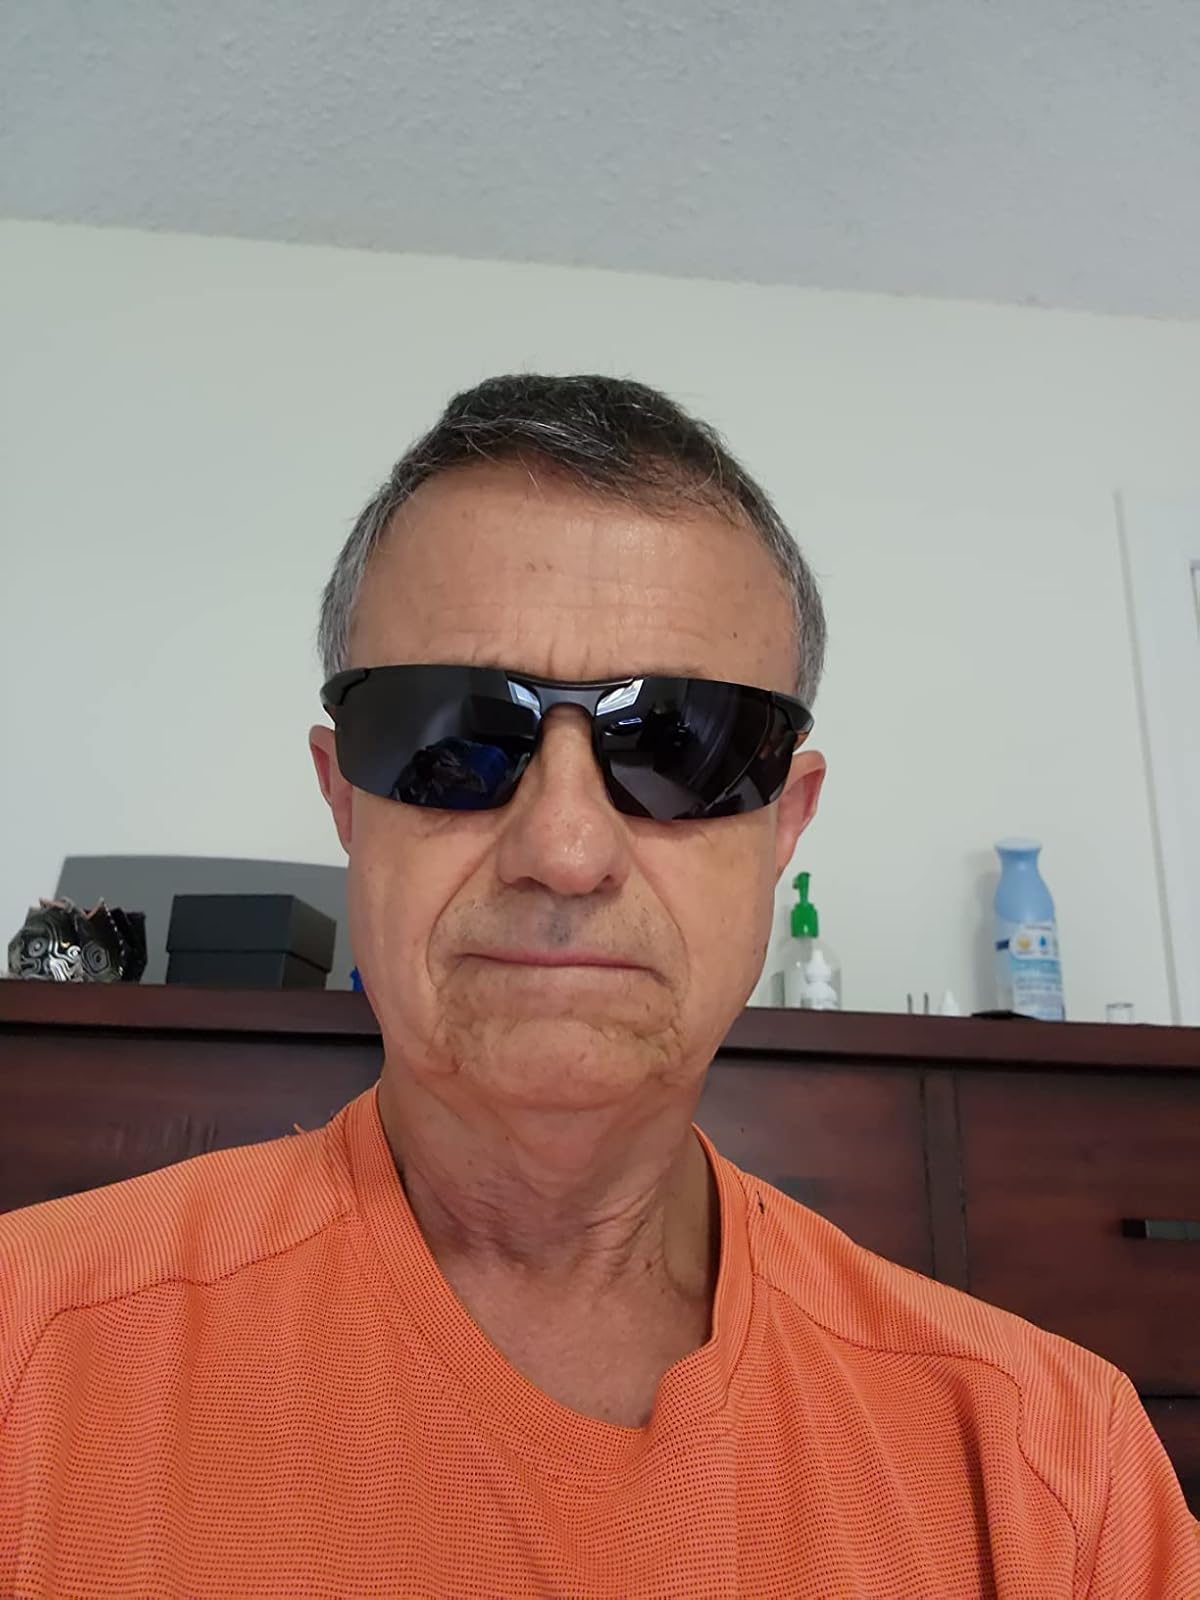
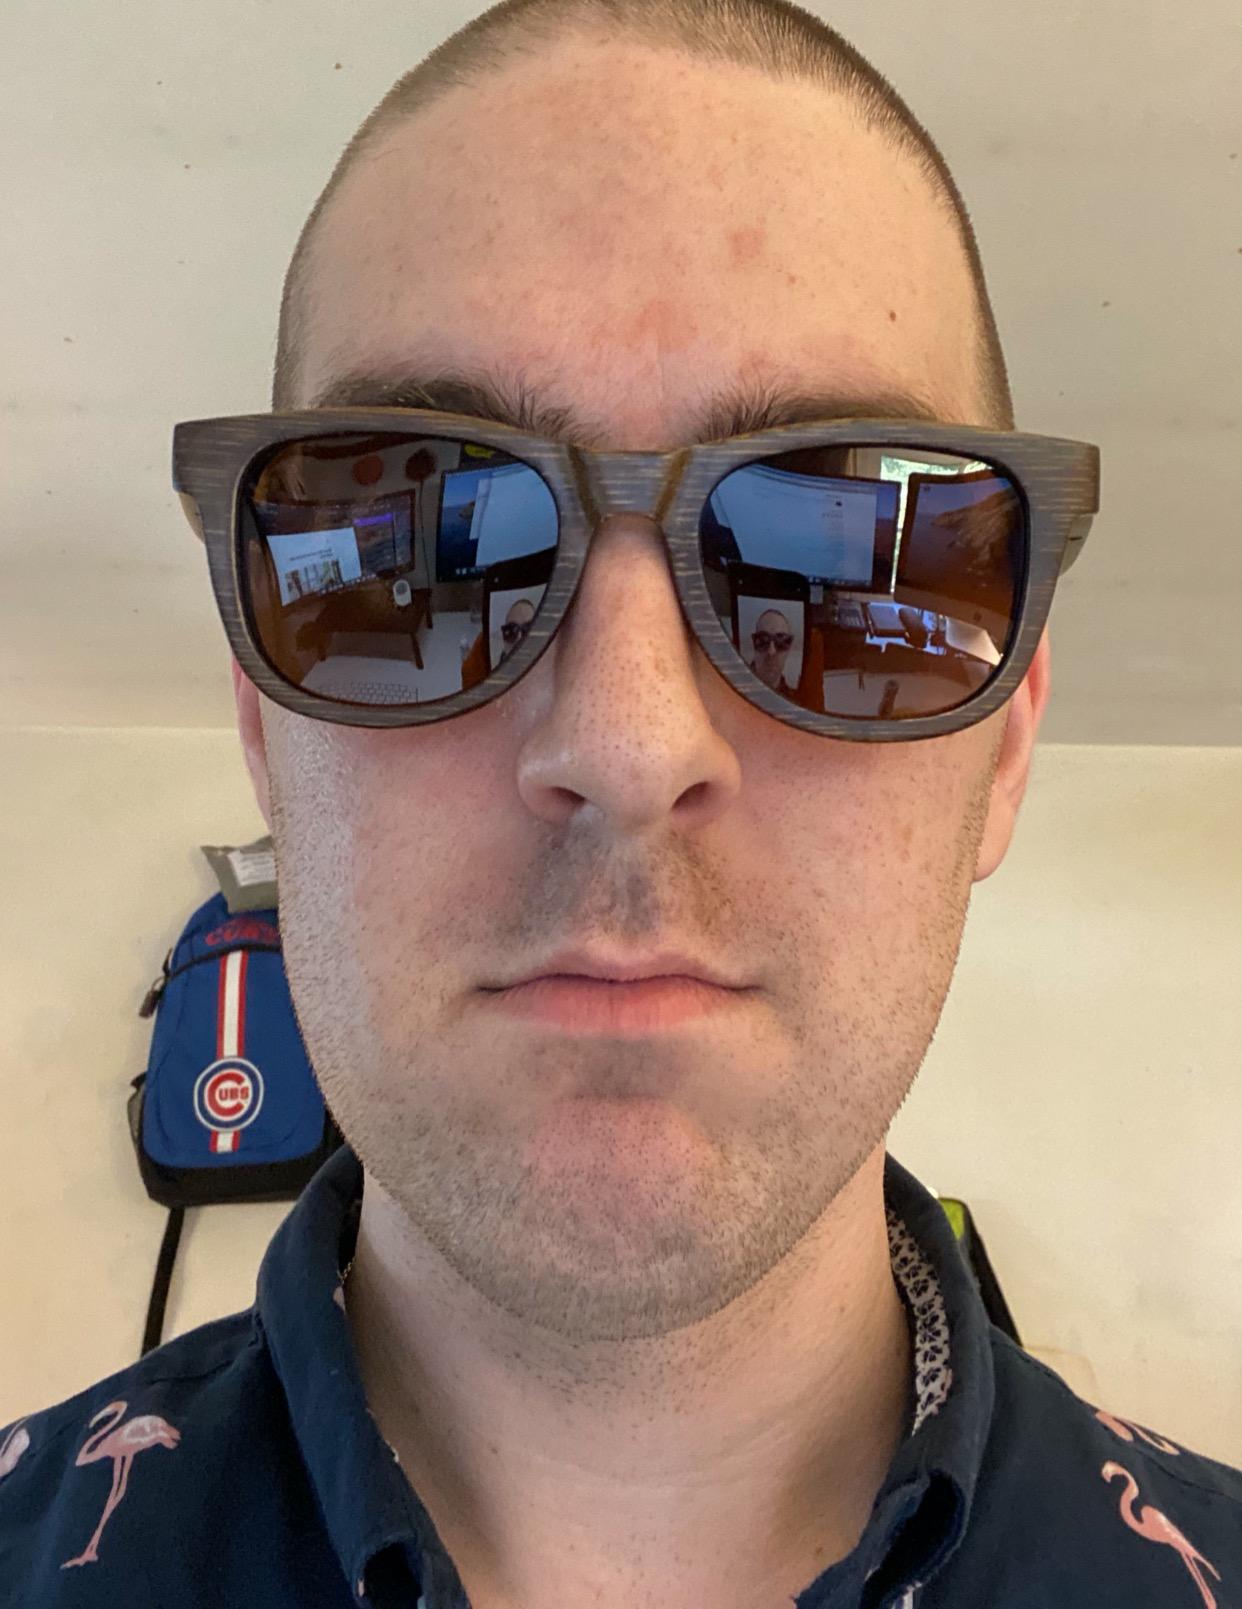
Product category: accessories_sunglasses
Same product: no